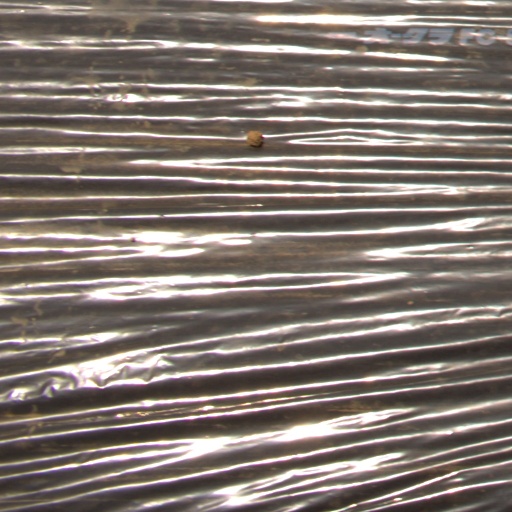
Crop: Jerusalem artichoke